Sinter plant

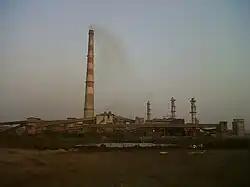
Sinter plant at Ispat Steel, India.

Many countries, including India, France and Germany, have underground deposits of iron ore in dust form (blue dust). Such iron ore cannot be directly charged in a blast furnace. In the early 20th century, sinter technology was developed for converting ore fines into lumpy material chargeable in blast furnaces. Sinter technology took 30 years to gain acceptance in the iron-making domain, but now plays an important role. Initially developed to generate steel, it is now a means of using metallurgical waste generated in steel plants to enhance blast furnace operation and reducing waste. The largest sinter plant is located in Chennai, India, and employs 10,000 people.